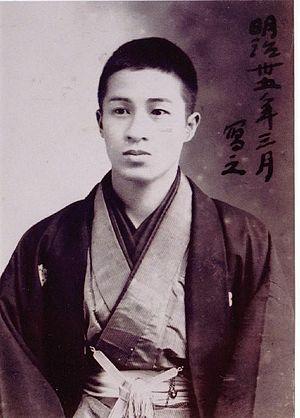
Tsuchiya Koitsu, né en 1870 et mort en 1949, était un artiste et peintre japonais, appartenant à l’école Shin-Hanga.